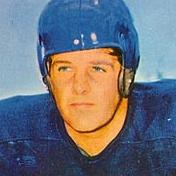
Age: 26